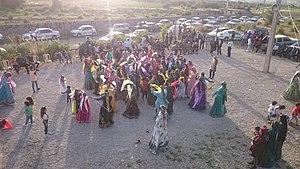
Le Kohguilouyeh-et-Bouyer-Ahmad est une des 31 provinces d'Iran. Elle est située dans le sud-ouest du pays. Sa capitale est Yassoudj.